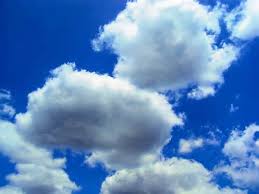
Weather: cloudy or overcast